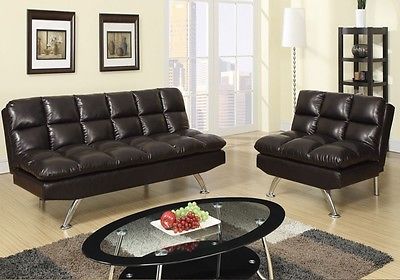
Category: sofa